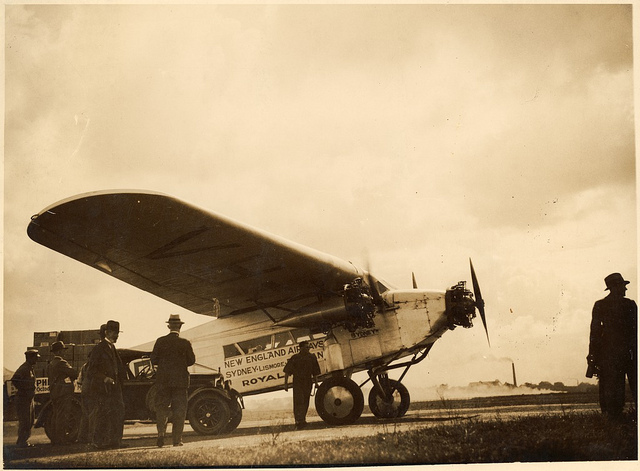
Sepia image of men standing around a propeller aircraft.